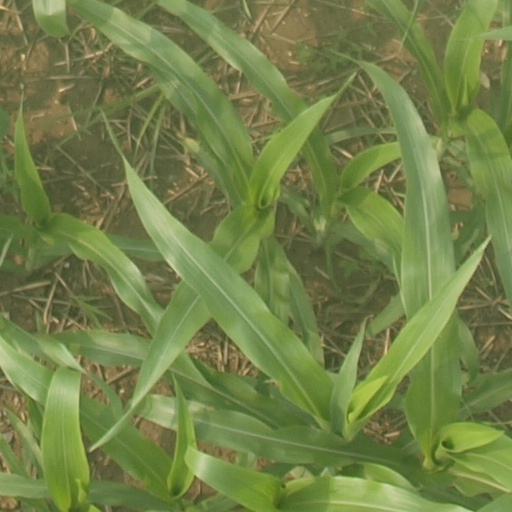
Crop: maize; corn